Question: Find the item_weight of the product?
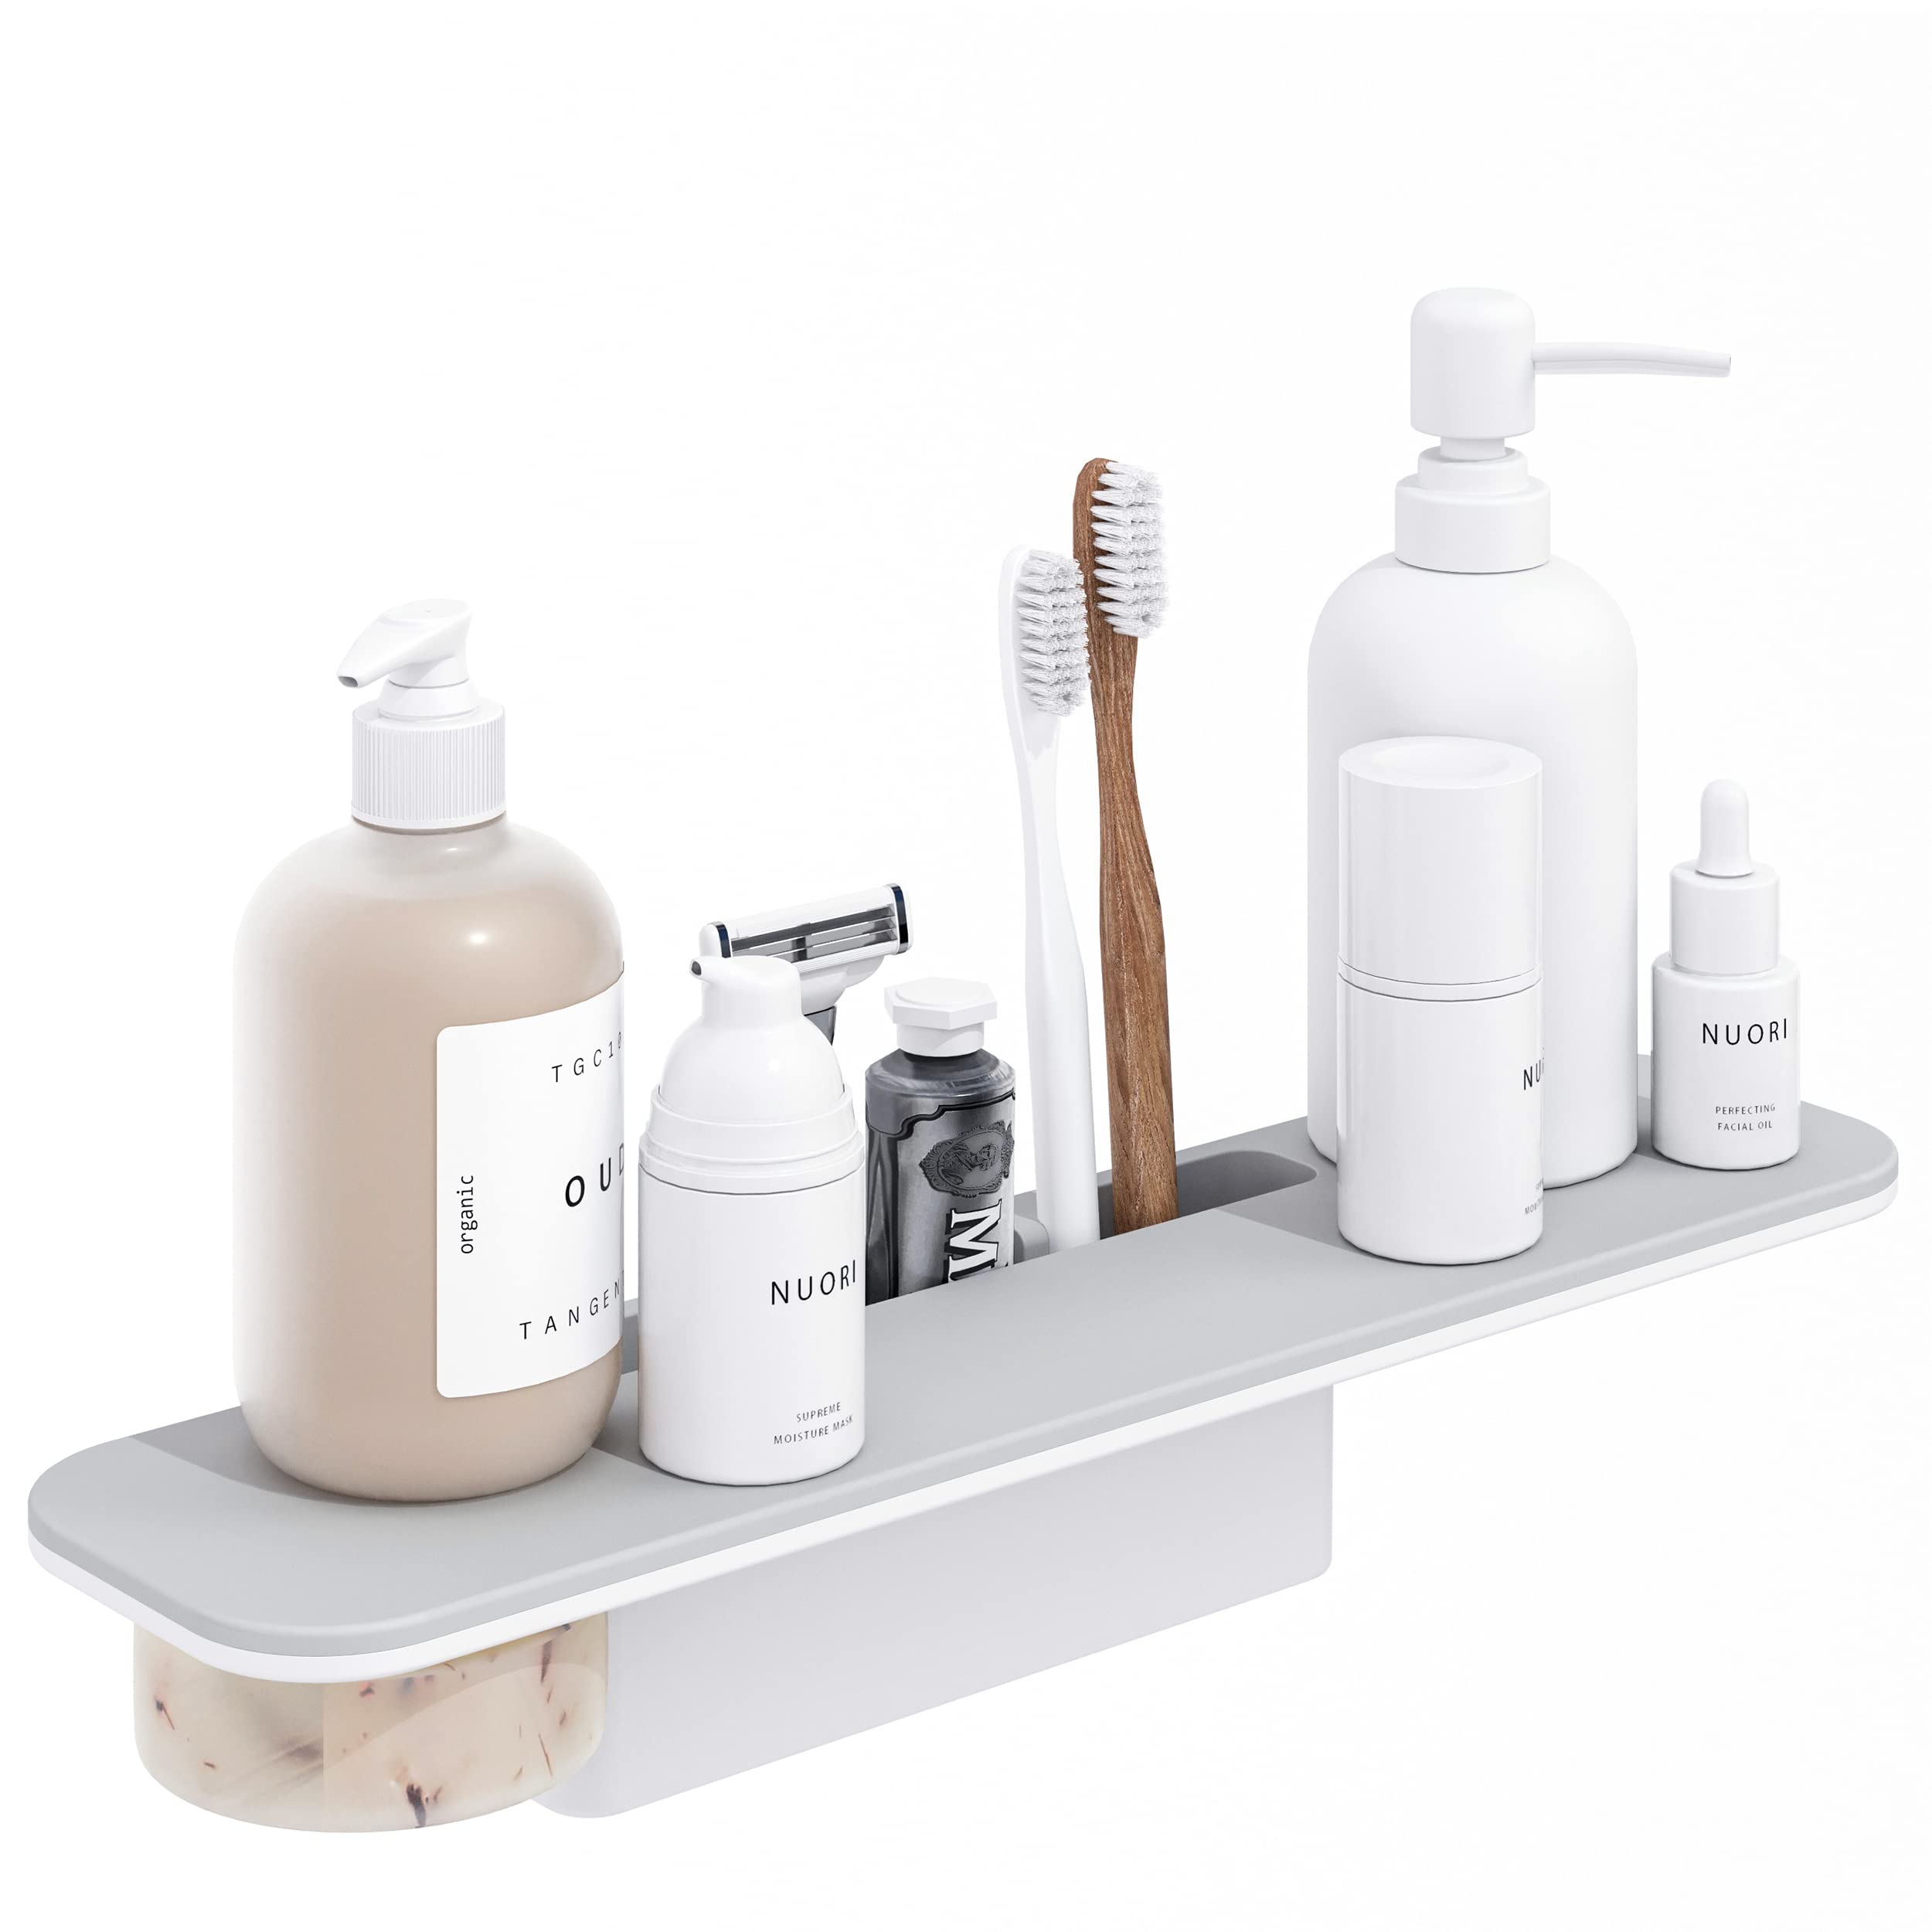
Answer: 10.0 pound